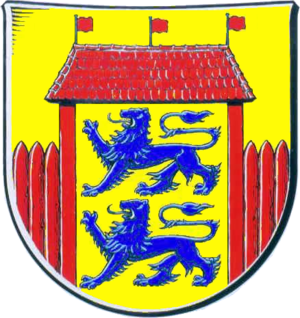
Trzcianka est une ville de Pologne, située dans la voïvodie de Grande-Pologne. Elle est le chef-lieu de la gmina de Trzcianka, dans le powiat de Czarnków-Trzcianka.
Husum est une ville de la côte ouest du Land de Schleswig-Holstein, en Allemagne. Elle est la capitale de l'arrondissement de Frise-du-Nord, avec une population d'environ 23 150 personnes. Elle est située à 82 kilomètre à l'ouest de Kiel, 139 kilomètre au nord-ouest de Hambourg et à 43 kilomètre au sud-ouest de Flensbourg.